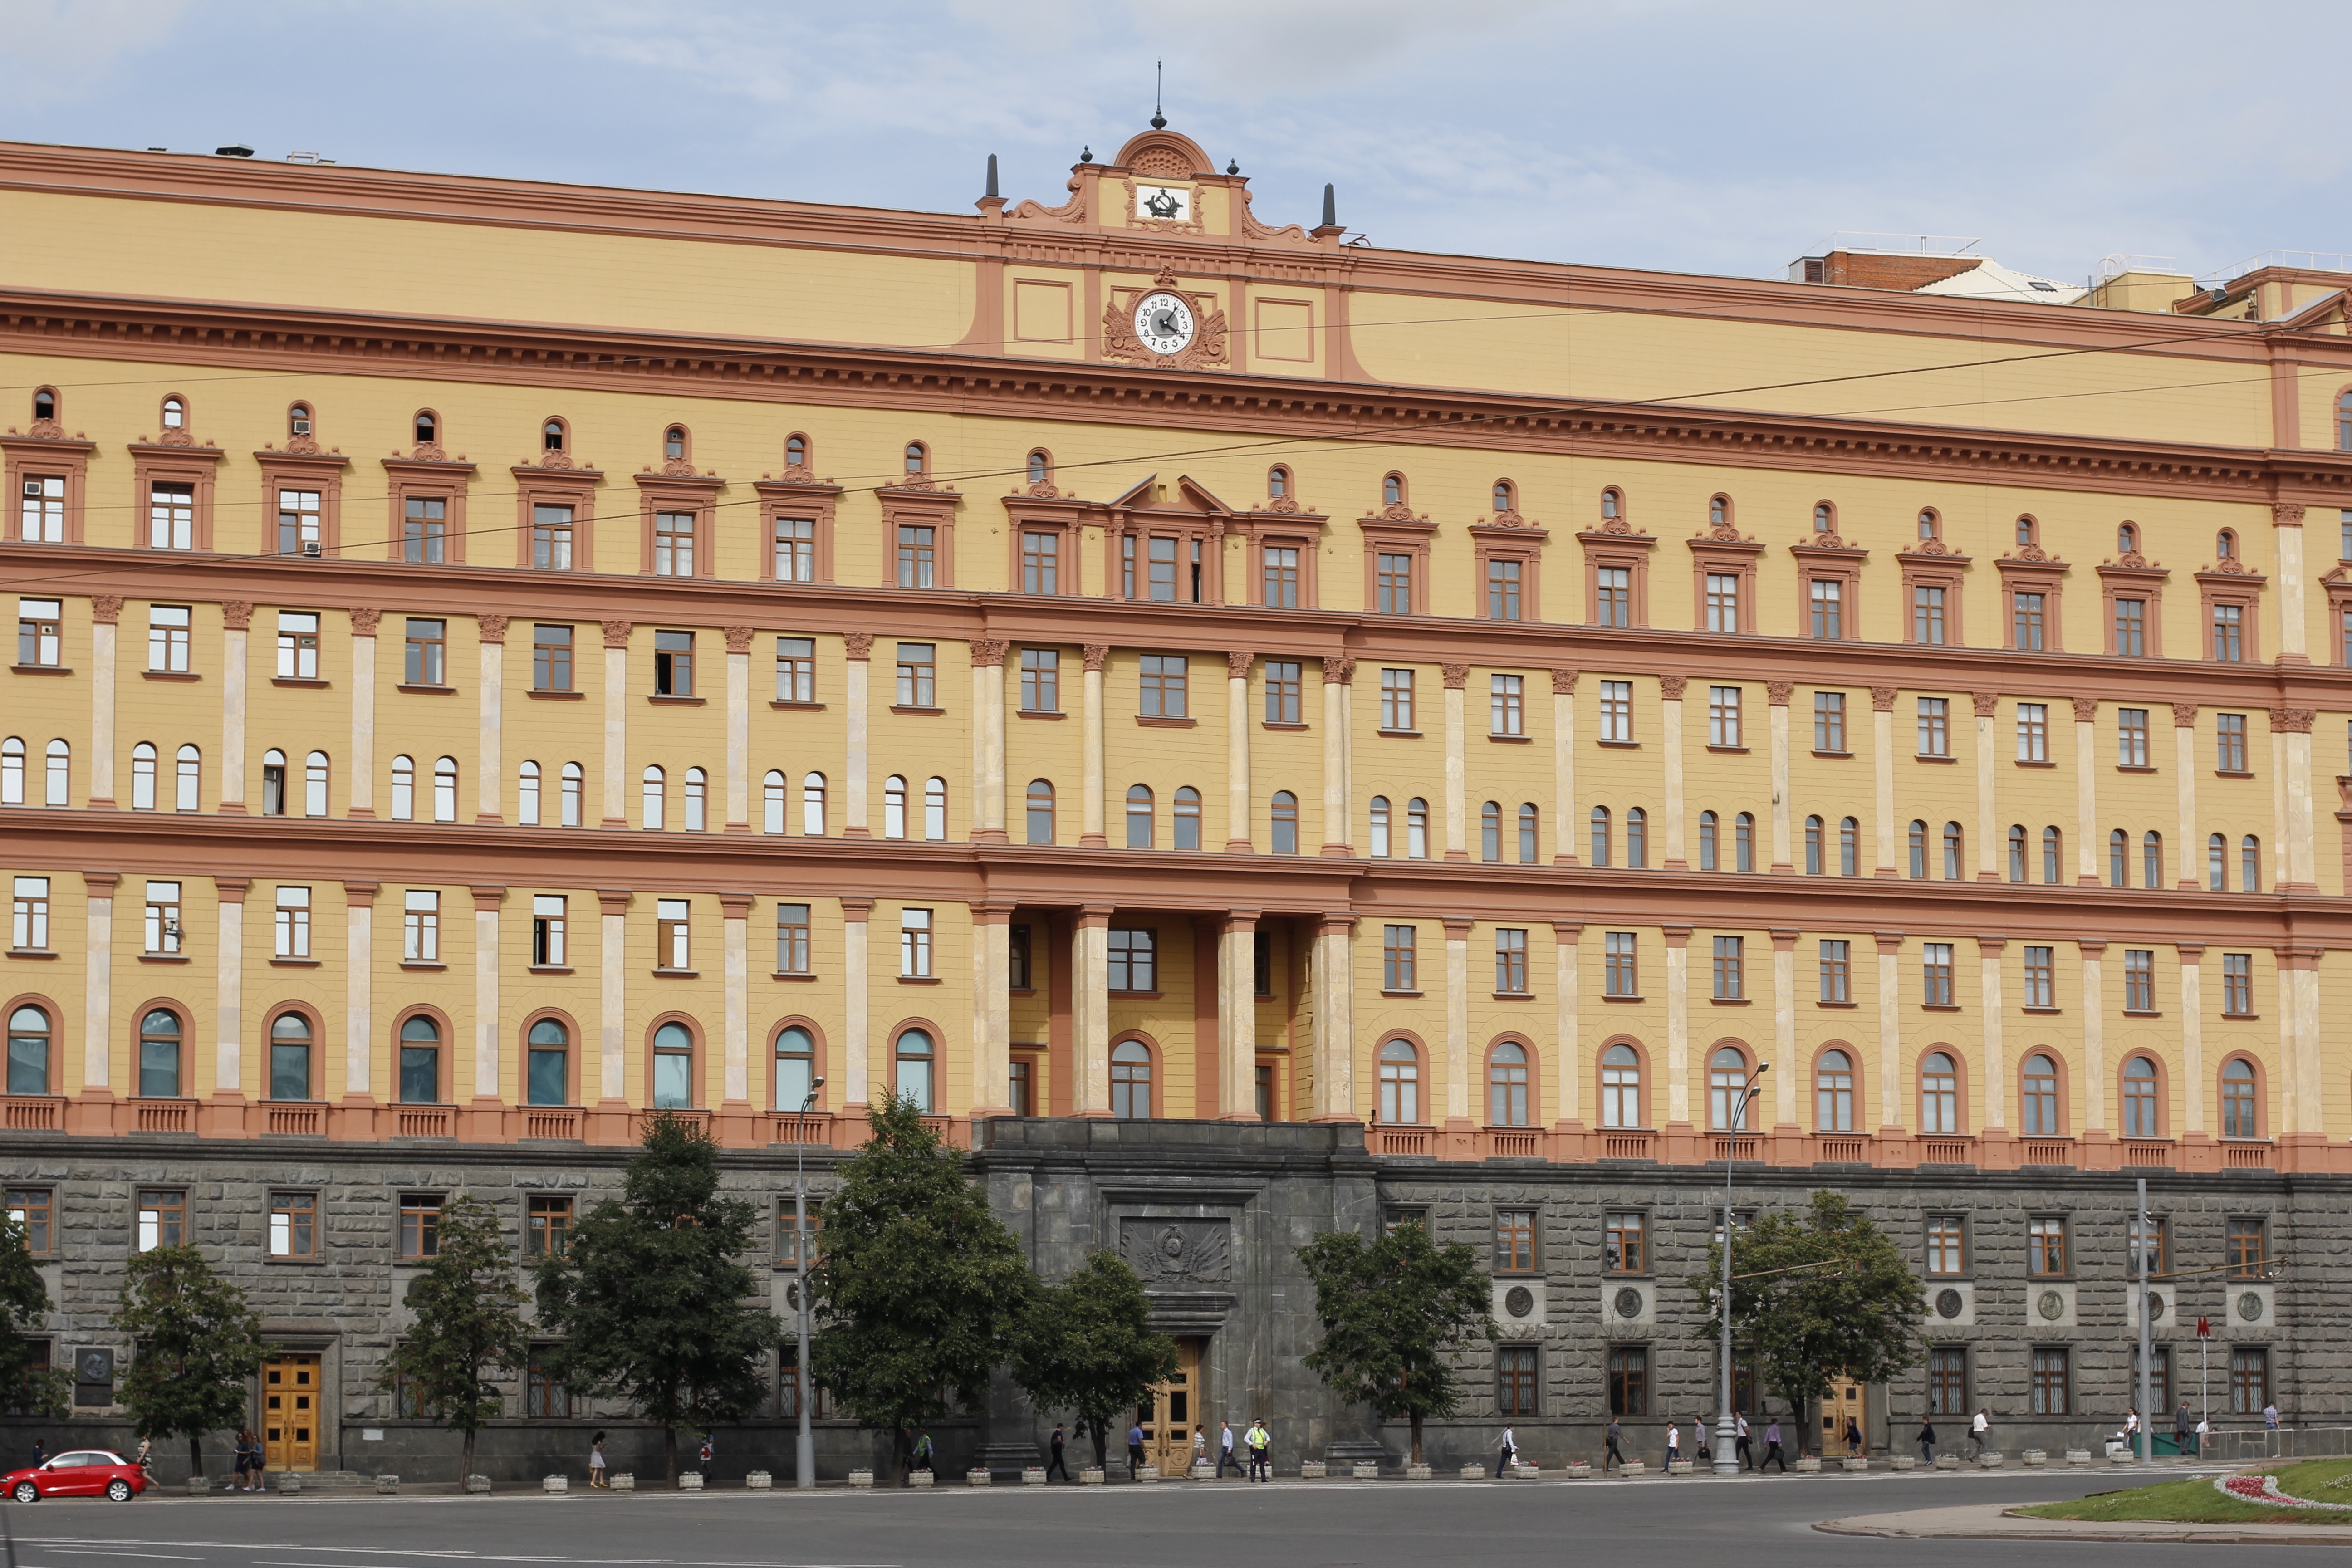
building, palace, monument, downtown, plaza, landmark, facade, tourism, old town, capital, town square, moscow, russia, historically, kremlin, east, red square, classical architecture, soviet union